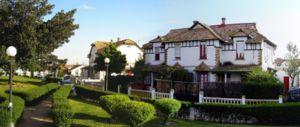
Huelva est une ville située à l'extrême sud-ouest de l'Espagne, dans la communauté autonome d'Andalousie. Elle est la capitale d'une province qui porte son nom. À l'est, à 90 kilomètres, se trouve la ville de Séville, à l'ouest, à 50 kilomètres, la frontière du Portugal, au sud, l'océan Atlantique. En tant que capitale de province, Huelva accueille les principales structures de service public de niveau régional et national.